South Shore, Blackpool

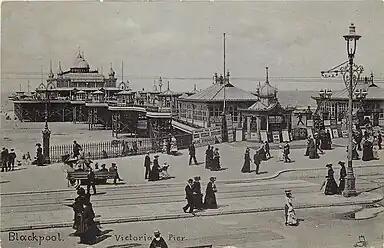
Victoria Pier (now South Pier) in 1904

The 1841 Census gave no road names and listed 313 people in the South Shore district of Layton with Warbreck. By 1851 the population was 468 and several houses were classed as uninhabited. Some of the roads were named and those on the foreshore have the address as 'Beach'. Several Layton with Warbreck properties which were not in the village were listed under 'Common' or 'Hawes'.